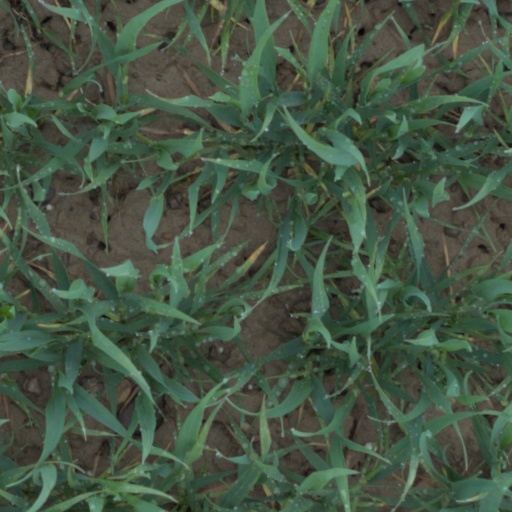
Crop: wheat